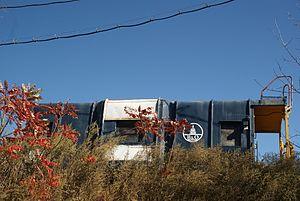
La Baltimore and Ohio Railroad est la plus ancienne compagnie de chemin de fer américaine. Elle a été la première compagnie à proposer un service au public avec des horaires fixes, tant pour le fret que pour les passagers. Sa première ligne reliait le port de Baltimore à la rivière Ohio près de Wheeling.